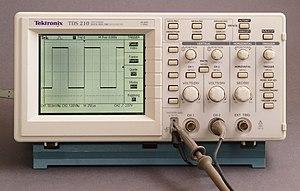
Un oscilloscope, ou oscillographe, est un instrument de mesure destiné à visualiser un signal électrique, le plus souvent variable au cours du temps. Il est utilisé par de nombreux scientifiques afin de visualiser soit des tensions électriques, soit diverses autres grandeurs physiques préalablement transformées en tension au moyen d'un convertisseur adapté ou de capteurs. La courbe de rendu d'un oscilloscope est appelée oscillogramme.
Tektronix est une entreprise américaine qui produit des équipements d'instrumentation de test et de mesure électroniques professionnels, comme les oscilloscopes et les analyseurs logiques. Actuellement c'est une filiale de Fortive.